History of Blackpool F.C. (1962–present)

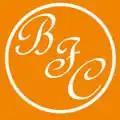
Blackpool adopted this crest for the start of the 1969–70 campaign, although the initials minus the encompassing circle appeared for the previous season.

Les Shannon was appointed as Mortensen's successor on 1 May 1969, and the Liverpudlian succeeded in taking the club back to the First Division in his first season. Shannon brought in players such as Micky Burns, who had cost nothing from Skelmersdale United, Dave Hatton and the veteran Fred Pickering, with Harry Thomson becoming the latest in Blackpool's line of Scottish goalkeepers.